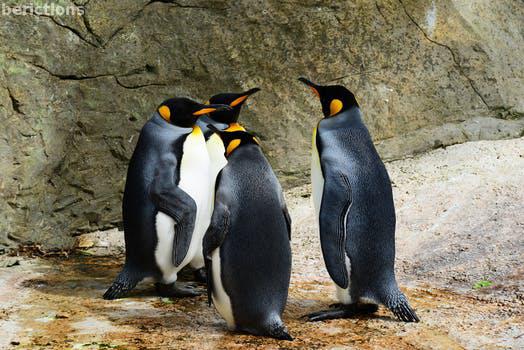
Label: Watermark